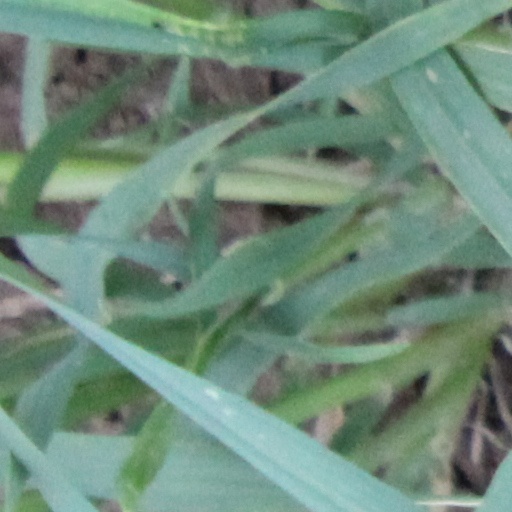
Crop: wheat